Aleksey Pisemsky

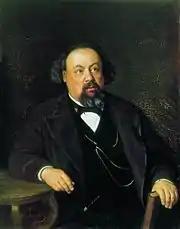
Portrait of Pisemsky by Vasily Perov, 1869

After graduating from the university in 1844, Pisemsky joined the Office of State Properties in Kostroma and was soon transferred to the corresponding department in Moscow. In 1846 he retired and spent two years living in Moscow Province. In 1848 he married Ekaterina, Pavel Svinyin's daughter, and returned to the state office, again in Kostroma, as a special envoy for Prince Suvorov, then the Kostroma governor. After a stint as an assessor in the local government (1849–1853) Pisemsky joined the Ministry of Imperial Lands in Saint Petersburg where he stayed until 1859. In 1866 he joined the Moscow government as a councilor, soon becoming Chief councilor. He finally quit the civil service (as Court Councilor) in 1872. Pisemsky's state official career in the provinces had a profound effect upon him and his major works.